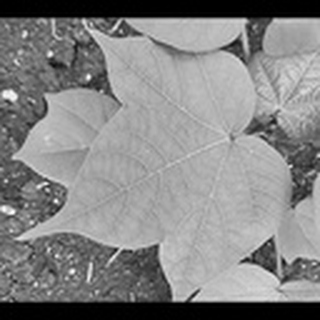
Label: healthy_cotton